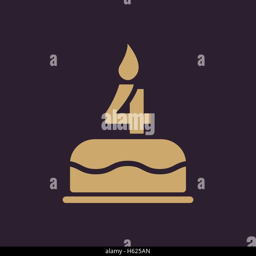
the birthday cake with candles in the form of number icon .